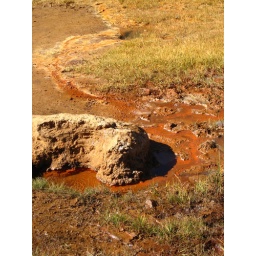
a fresh water spring in a copper rich field - you could actually see it bubbling